Ryan Harrison

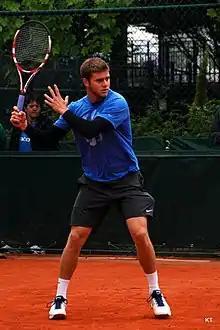
Ryan Harrison practicing at the French Open

Harrison started off the year strong with a victory over John Isner at the Apia International Sydney. At the Australian Open he beat Santiago Giraldo before only winning six games against Novak Djokovic. Harrison won his first match at the French Open against Andrey Kuznetsov. Harrison reached the semifinals of the BB&T Atlanta Open, where he lost at the hands of Kevin Anderson.